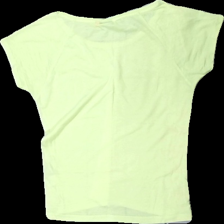
View: back
Type: T-shirt
Category: Ladies
Brand: Only
Colors: Yellow
Material: 57% polyester, 43% cotton
Cut: Regular, C-collar
Size: XS
Season: All
Price range: <50
Recommended usage: Export
Comment: Washed out